I'll Still Love You

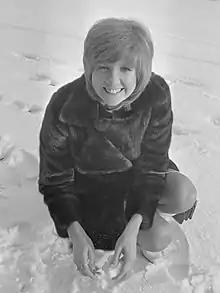
Cilla Black, pictured in 1970

Due to his commitment to the Bangladesh relief effort, Harrison's music-making was limited for much of 1971 and the following year. In early August 1972, shortly after the UK release of the "Concert for Bangladesh" film, he resumed his role as a record producer with a session for a new Cilla Black single, the A-side of which was to be "When Every Song Is Sung". The recording took place at Apple Studio in London, during Black's day off from her summer variety season in Blackpool. Among the support musicians were Voormann, Ringo Starr and Eric Clapton.